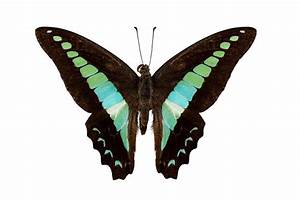
Label: butterfly